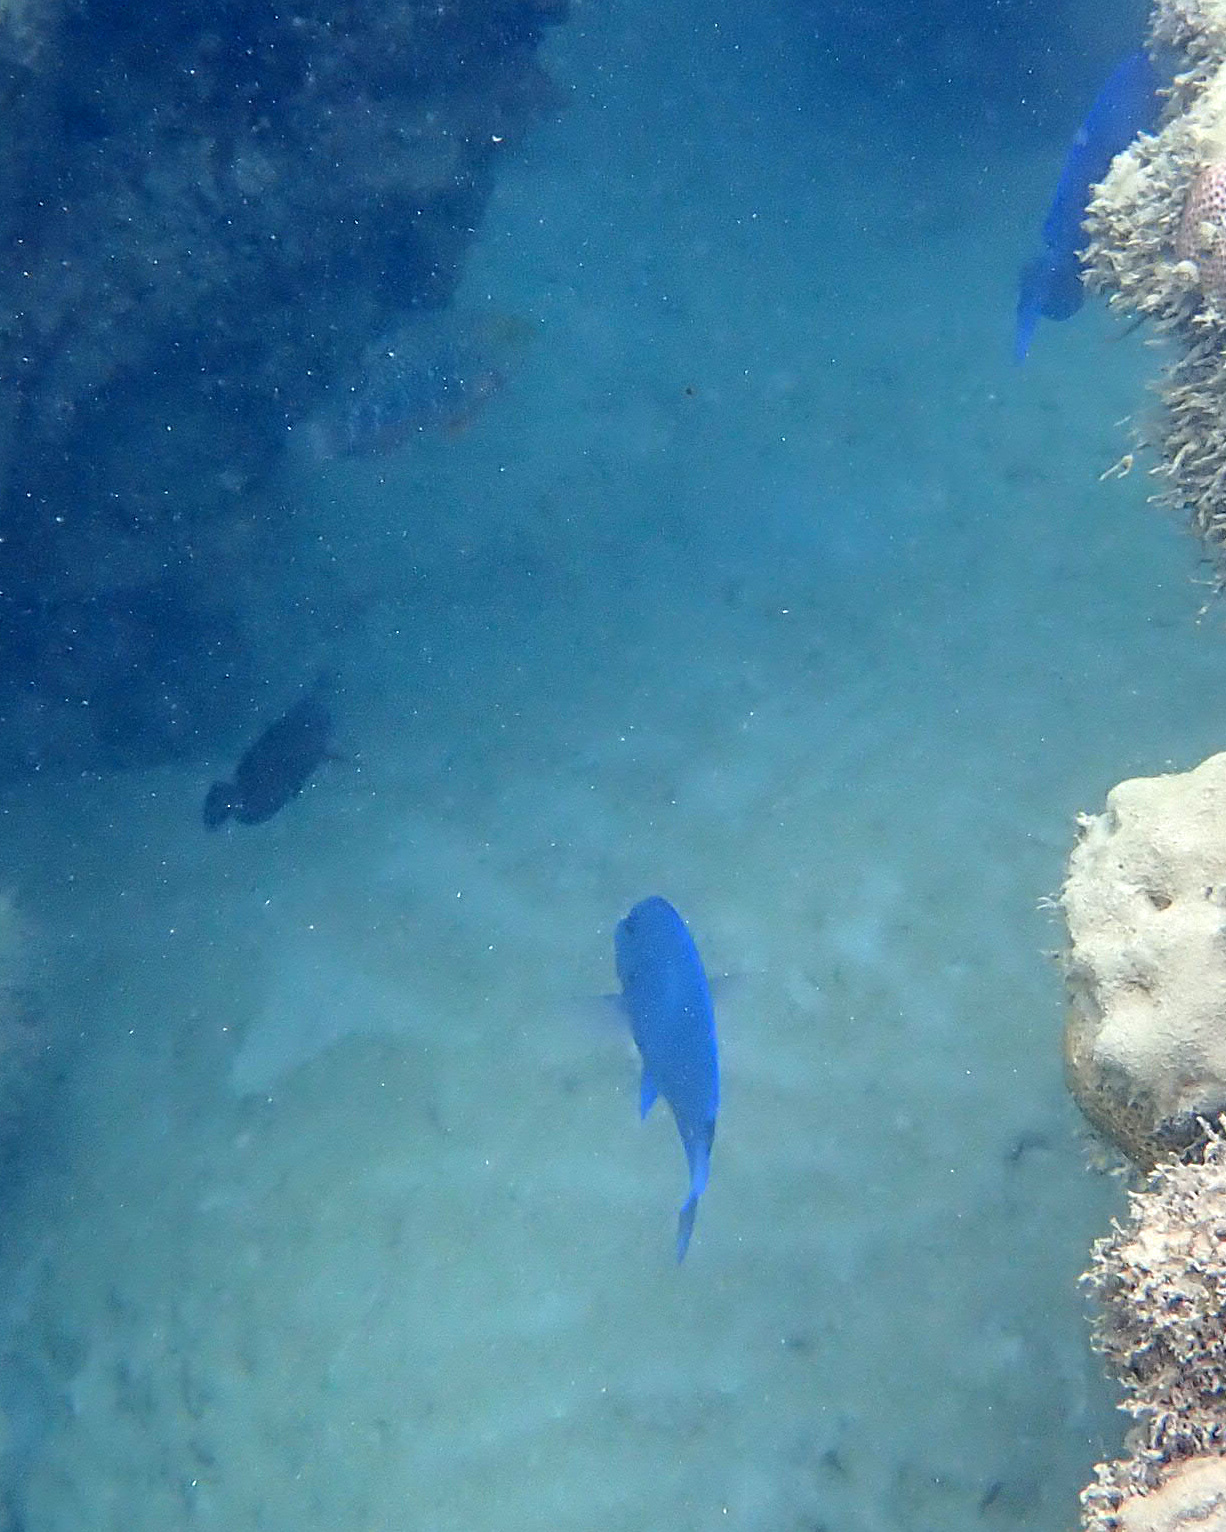
Acanthurus coeruleus (Atlantic Blue Tang)